7th Engineer Brigade (United States)

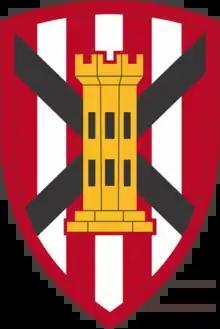
7th Engineer Brigade Shoulder Sleeve Insignia (SSI)

The 7th Engineer Brigade of the US Army was activated at Fort Belvoir in 1948.